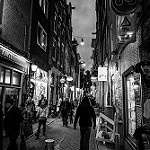
Scene: Outdoor